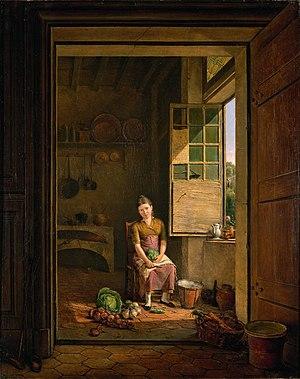
Jean-Michel Grobon est un peintre et graveur français, né le 19 décembre 1770 à Lyon et mort dans la même ville le 2 septembre 1853.